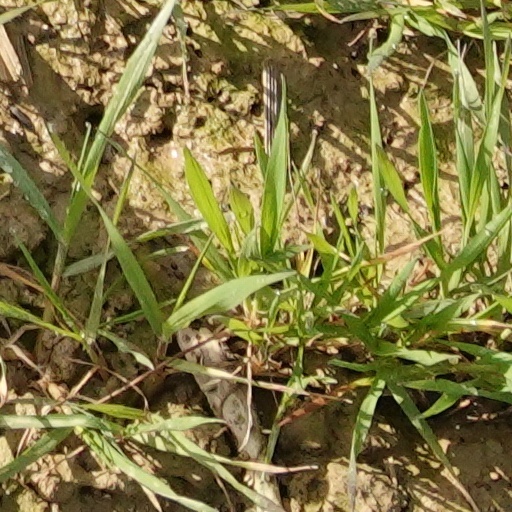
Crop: wheat